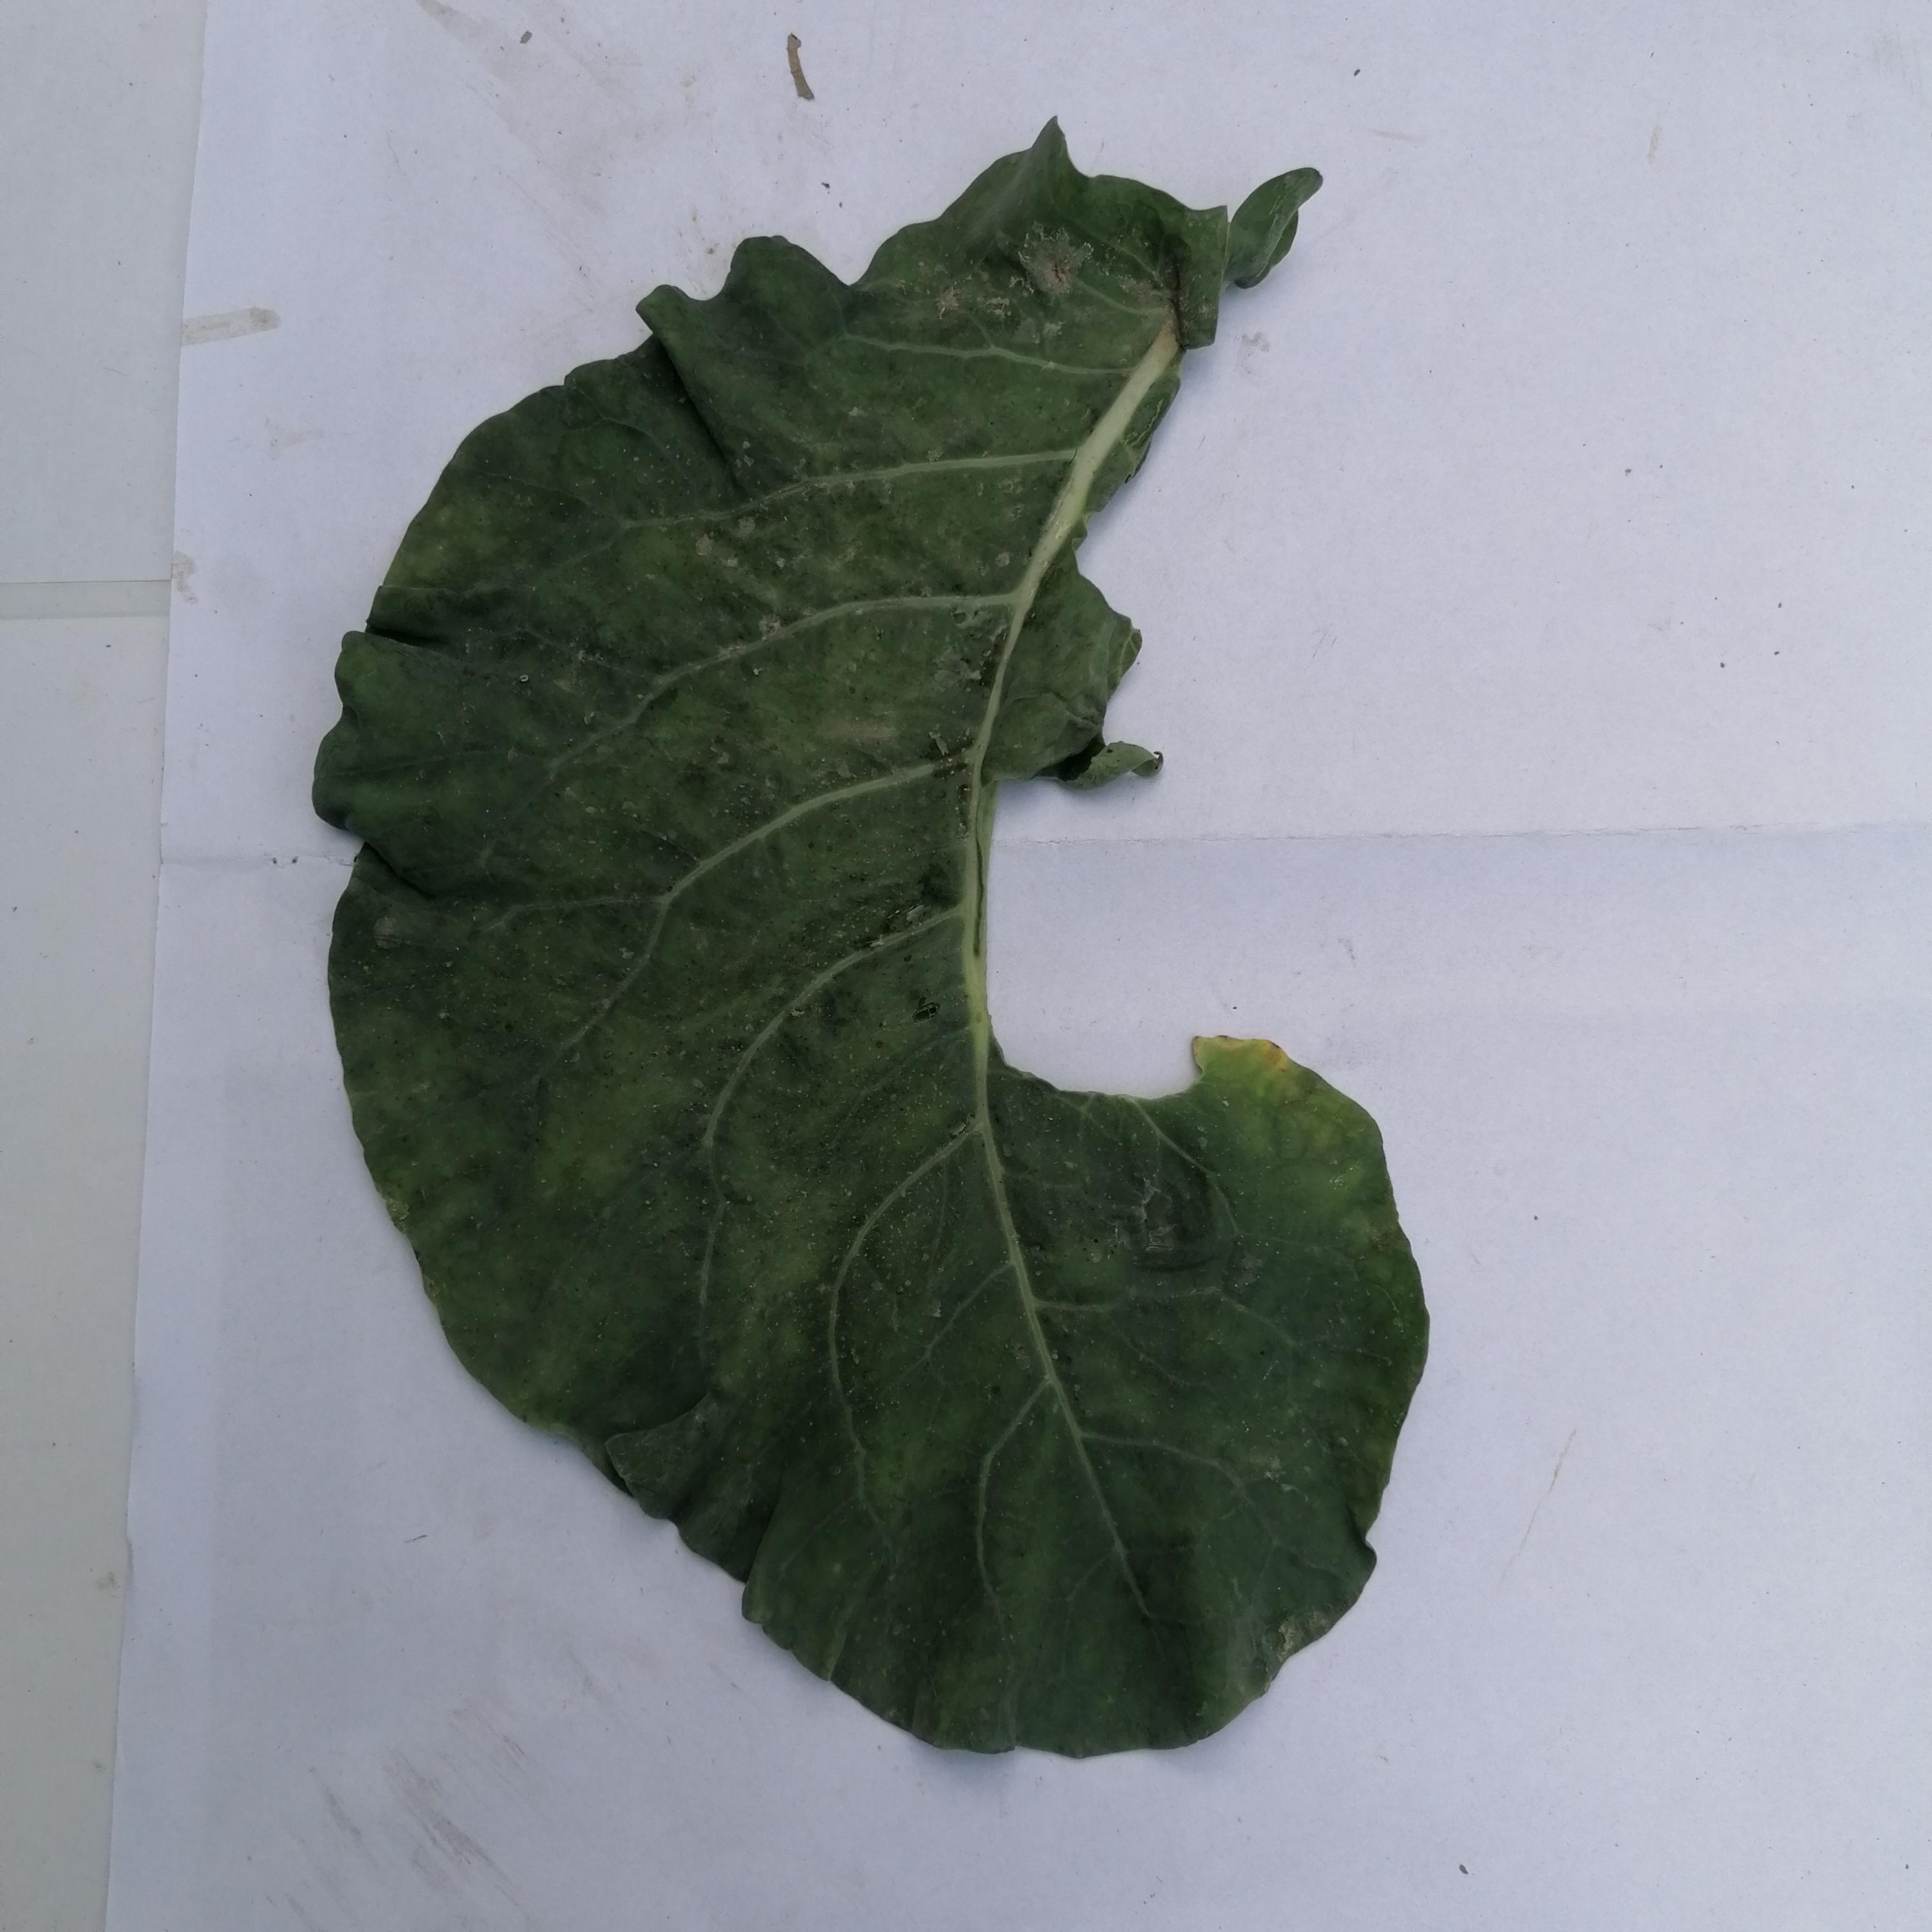
Label: Insect Hole